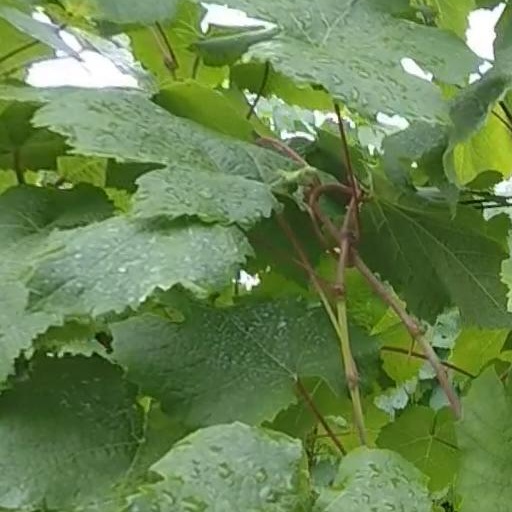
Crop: grape